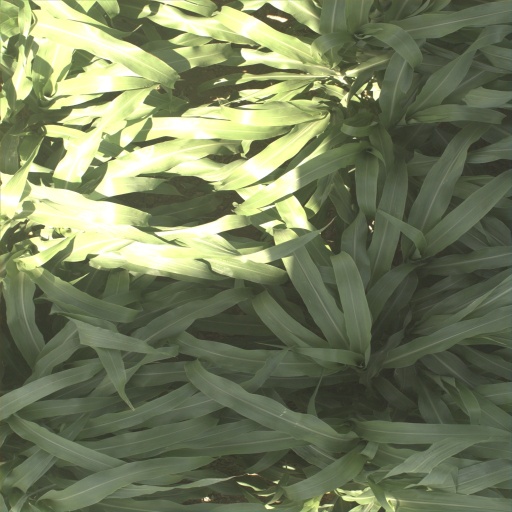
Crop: sorghum